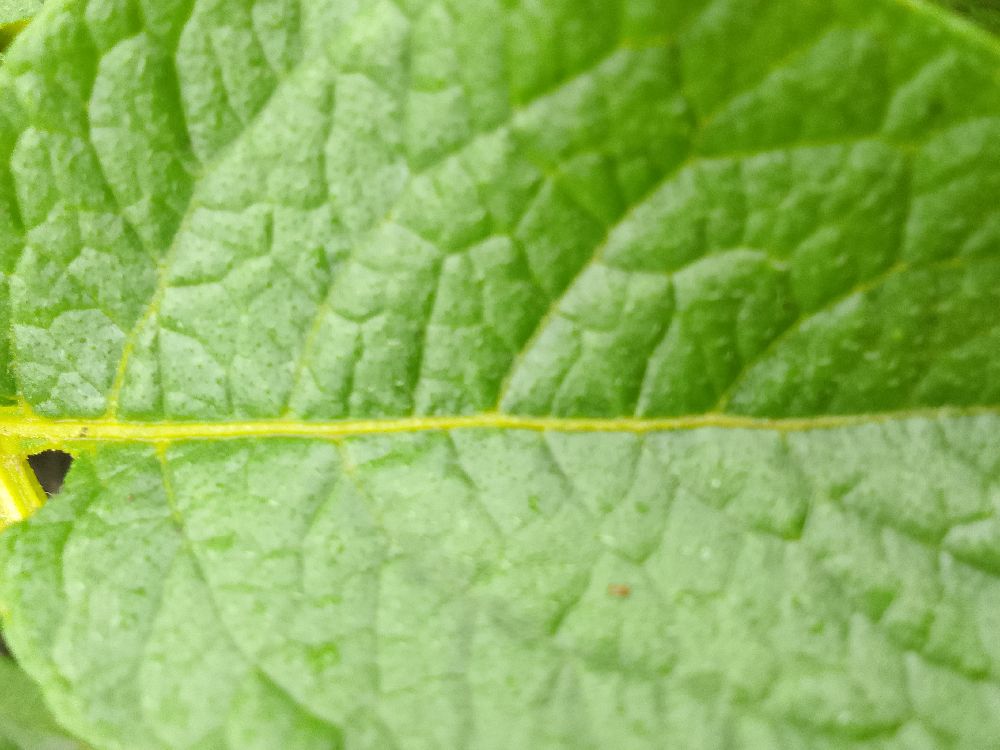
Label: Healthy